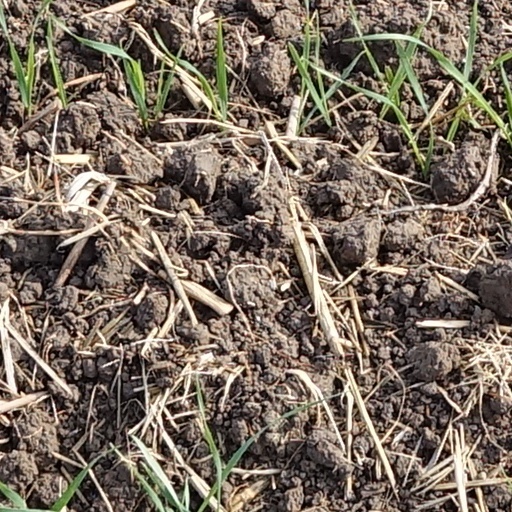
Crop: wheat